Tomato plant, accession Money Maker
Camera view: vertical (180 deg); turntable rotation: 270 degrees
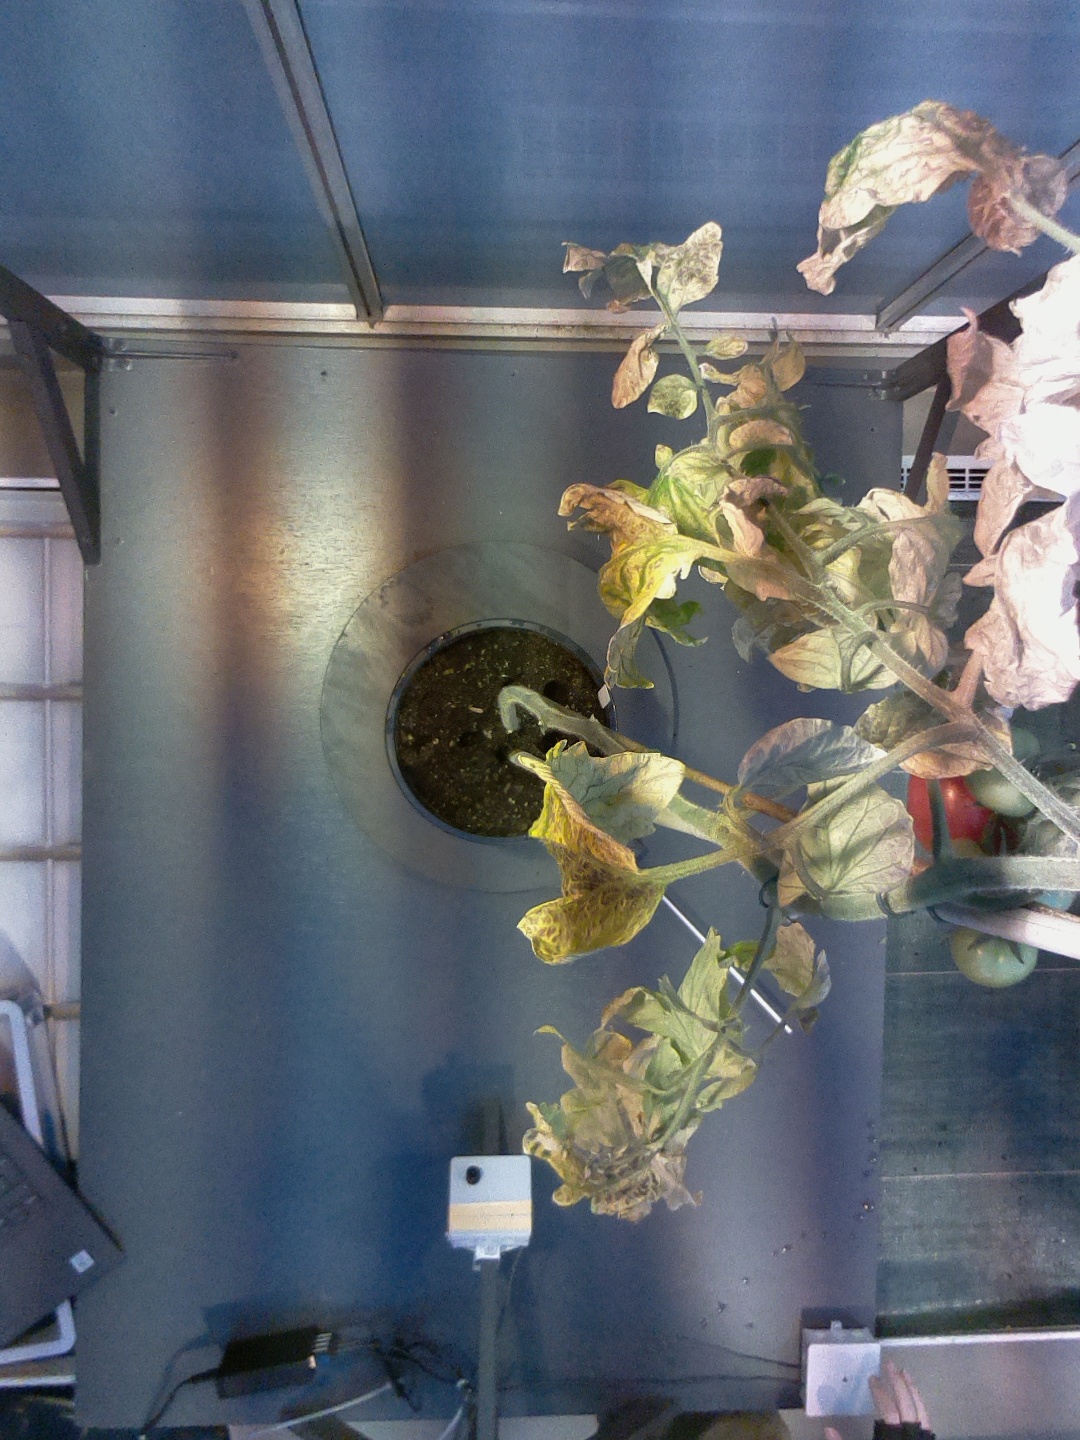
BBCH growth stage 81: 10%-20% of fruits show typical fully ripe color